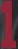
Number: 1